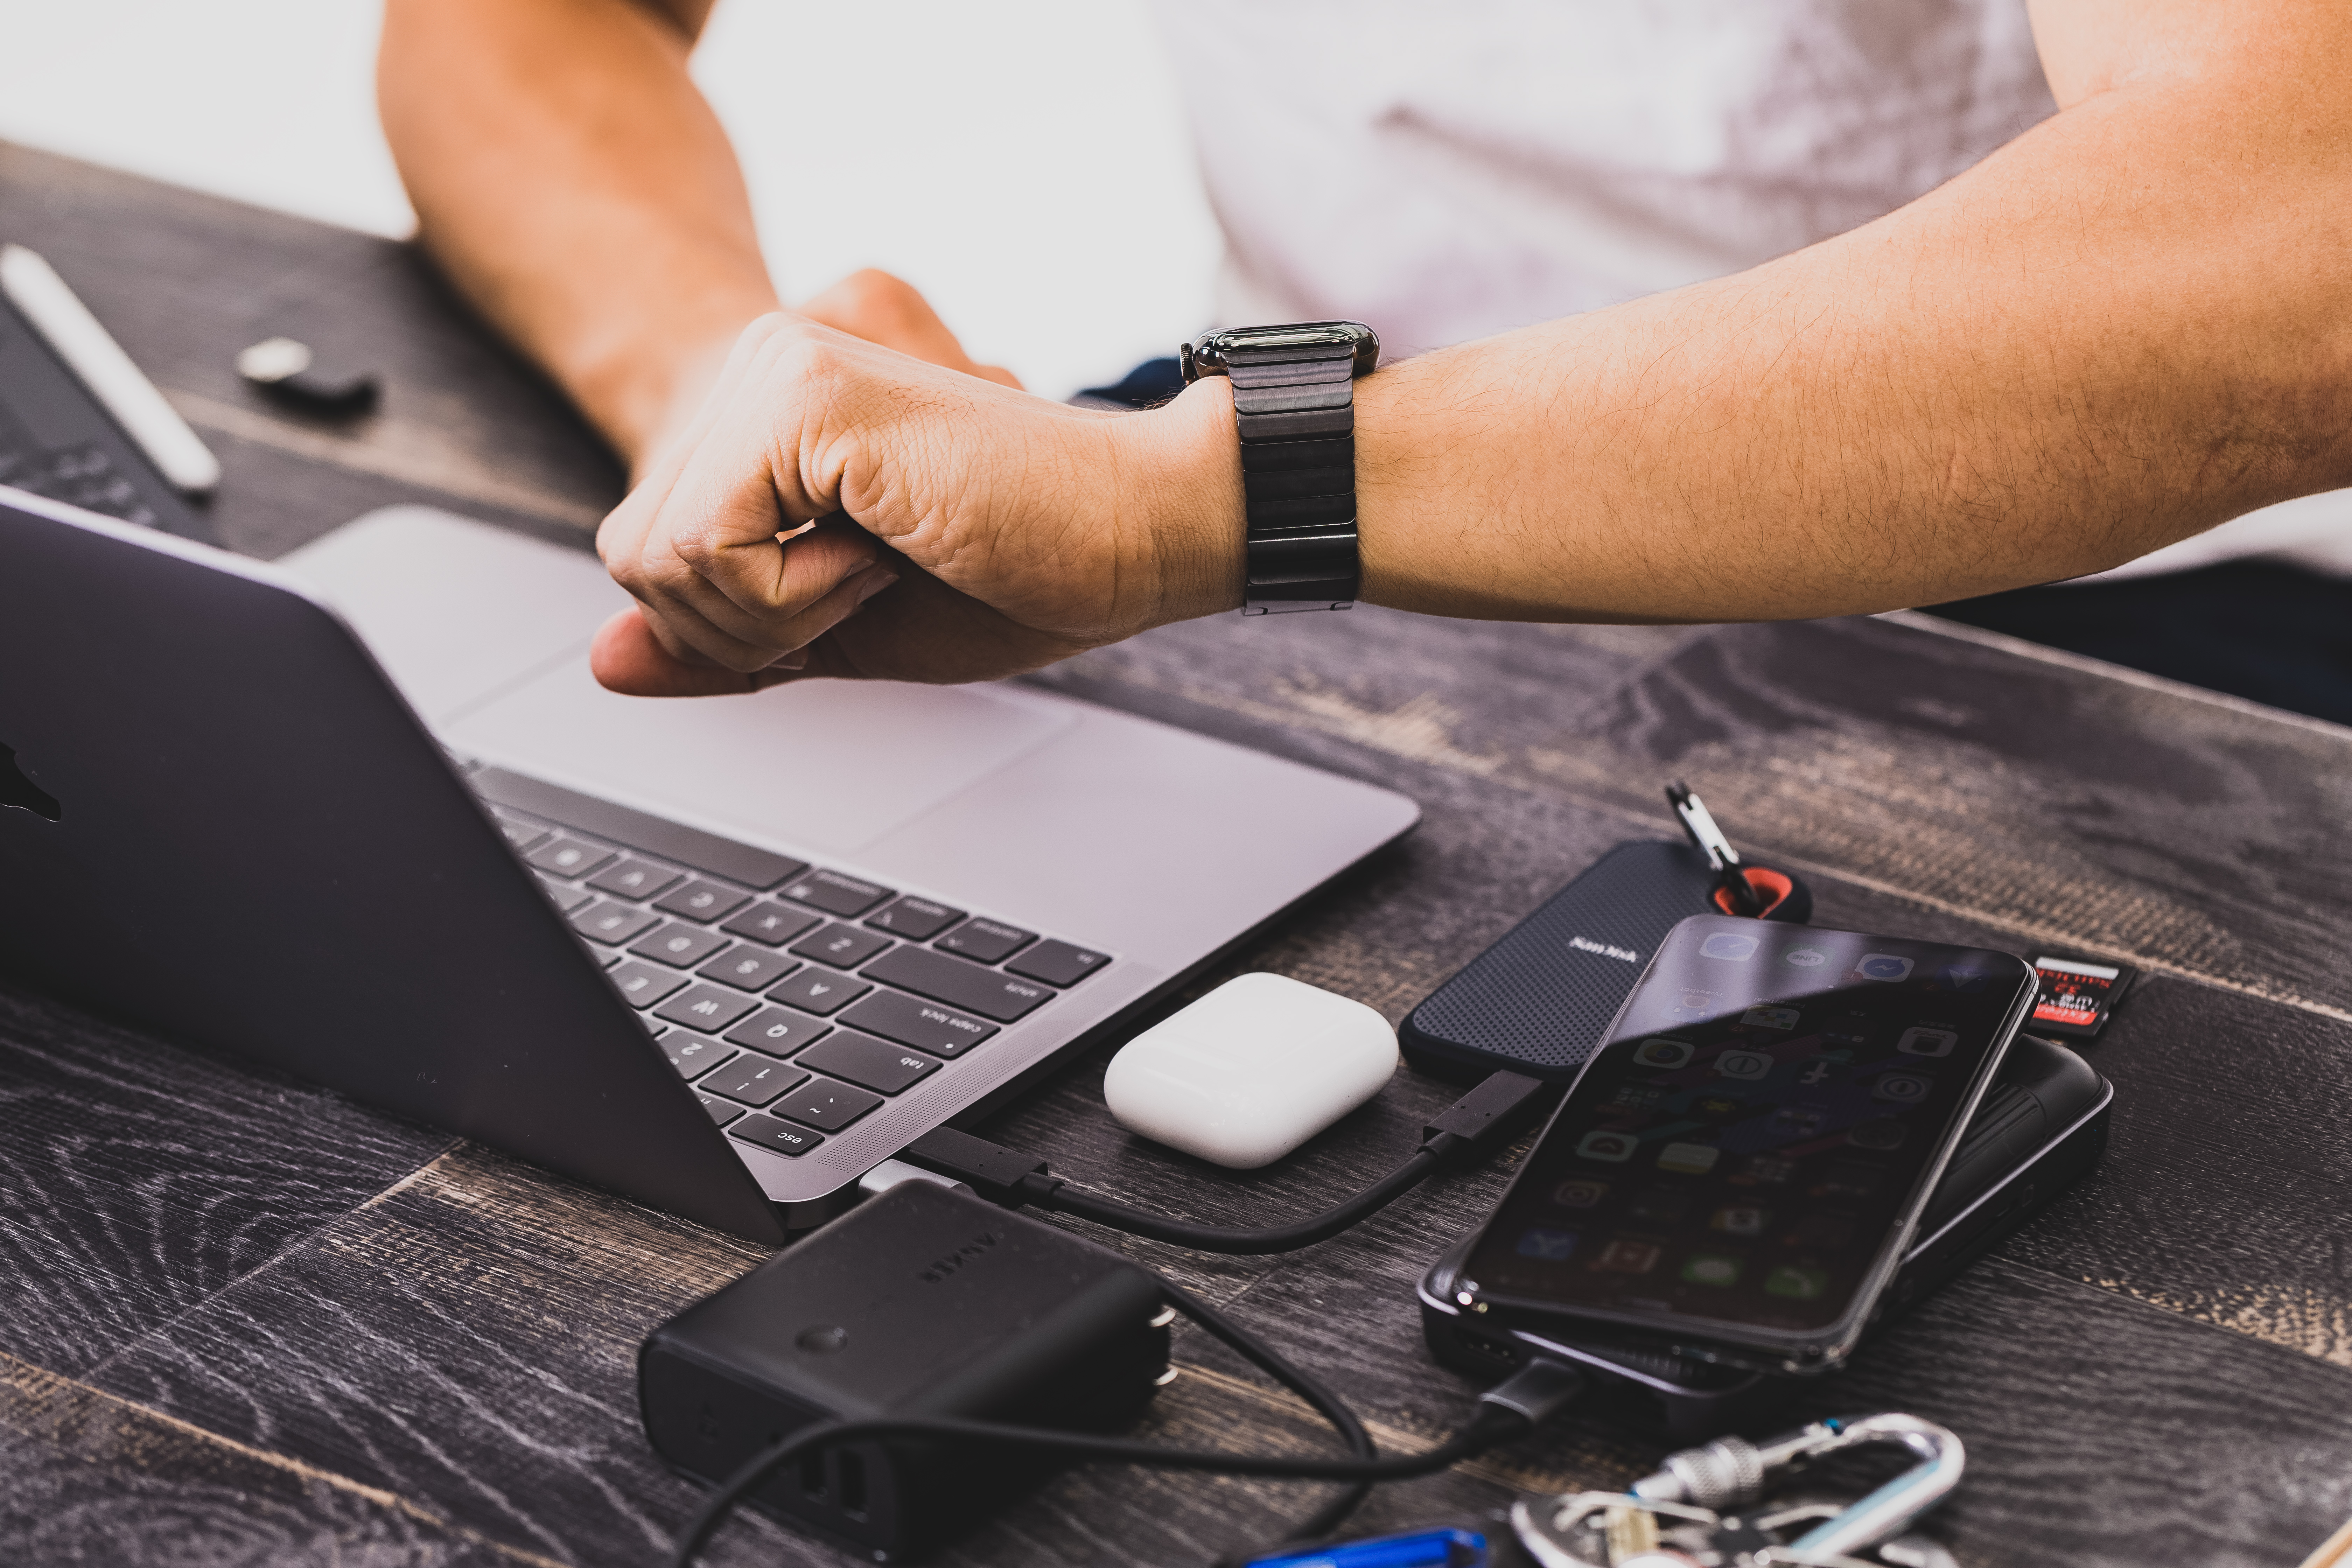
digital, wrist, hand, technology, electronic device, gadget, finger, computer keyboard, laptop